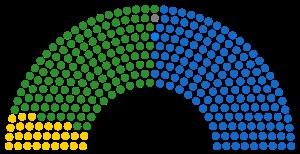
Les élections législatives grecques de novembre 1989 ont eu lieu le 5 novembre 1989 afin d'élire les 300 députés du Parlement grec. La participation est de 80,7 %. Nouvelle Démocratie remporte ces élections avec 46,2 % des suffrages soit 148 sièges et le PASOK arrive en seconde position, il obtient 40,7 % des suffrages et obtient 128 sièges. Le parti Synaspismós obtient 21 sièges avec 11,0 % des suffrages.